Frederick Yeh

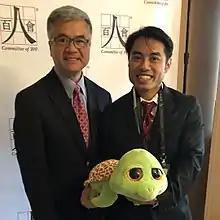
Frederick Yeh and Ambassador Gary Locke, former U.S. Secretary of Commerce and Governor of Washington, show support for sea turtle conservation at their committee meeting.

On March 30, 2013, the Ministry of Agriculture of the People's Republic of China honored Yeh the 2012 Popular Science Award, in recognition for his significant contributions to public awareness of marine conservation.